Special territories of members of the European Economic Area

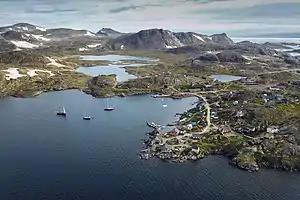
Kulusuk, in Greenland

Bonaire, Sint Eustatius, and Saba (collectively called Caribbean Netherlands) are "special municipalities" of the Netherlands proper. Their current OCT status, and the prospect of advancing their status to become part of the EU as new OMRs (outermost regions), was reviewed by the Dutch parliament in 2015, as part of the planned review of the Dutch law (WOLBES and FINBES) concerning the quality of their recently implemented new public administration bodies. In October 2015, the review concluded the present legal structures for governance and integration with European Netherlands was not working well within the framework of WolBES, but no recommendations were made in regards of whether a switch from OCT to OMR status would help improve this situation.